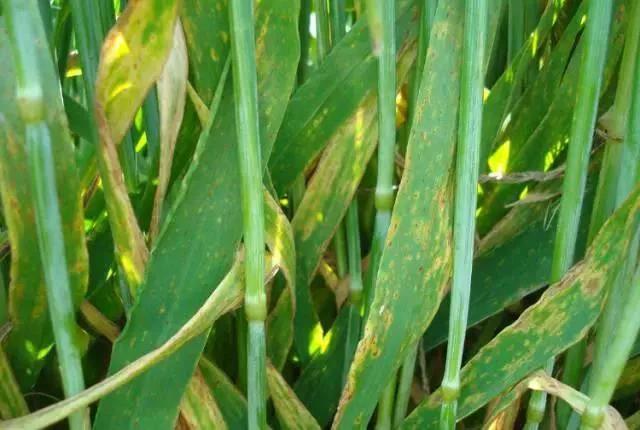
Plant: Wheat
Disease: wheat septoria blotch